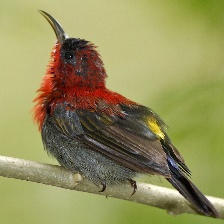
Species: CRIMSON SUNBIRD
Scientific name: AETHOPYGA SIPARAJA